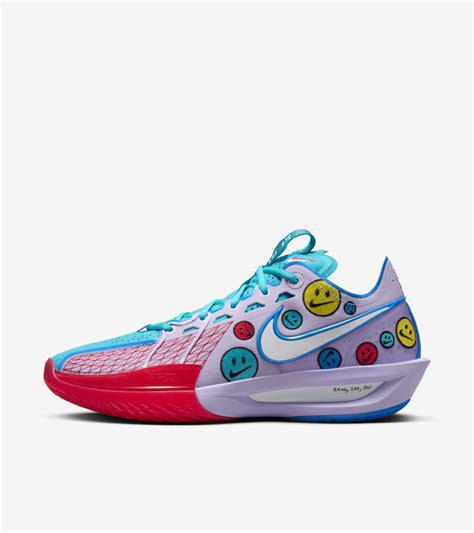
Brand: Nike
Model: G T Cut 3